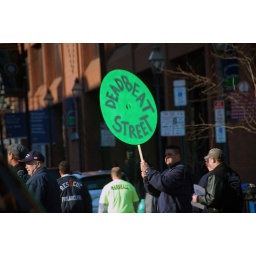
protest sign against Philadelphia's lame duck mayor, John Street